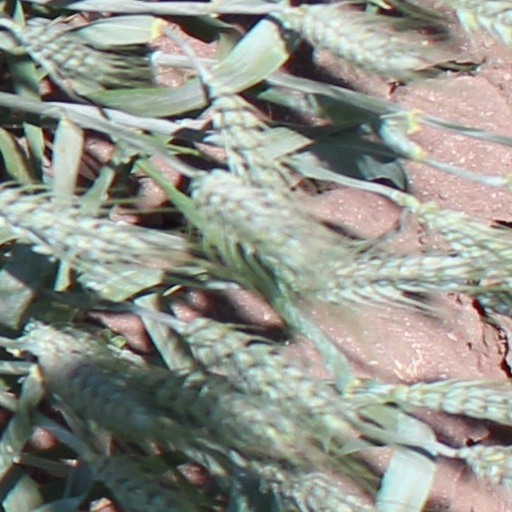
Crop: wheat